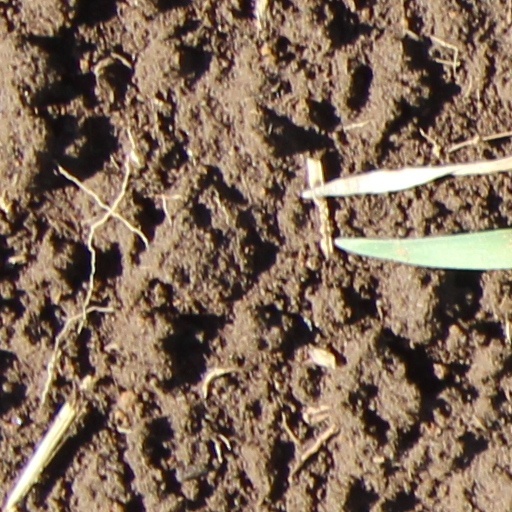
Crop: wheat